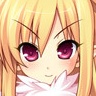
Portrait style: Anime Portrait